Franjo Džal

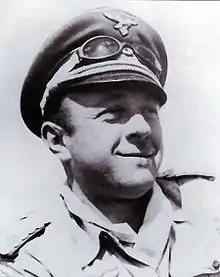
Franjo Džal

Franjo Džal (9 April 1906, in Bihać – September 1945, in Belgrade) was a colonel in the Independent State of Croatia's air force.